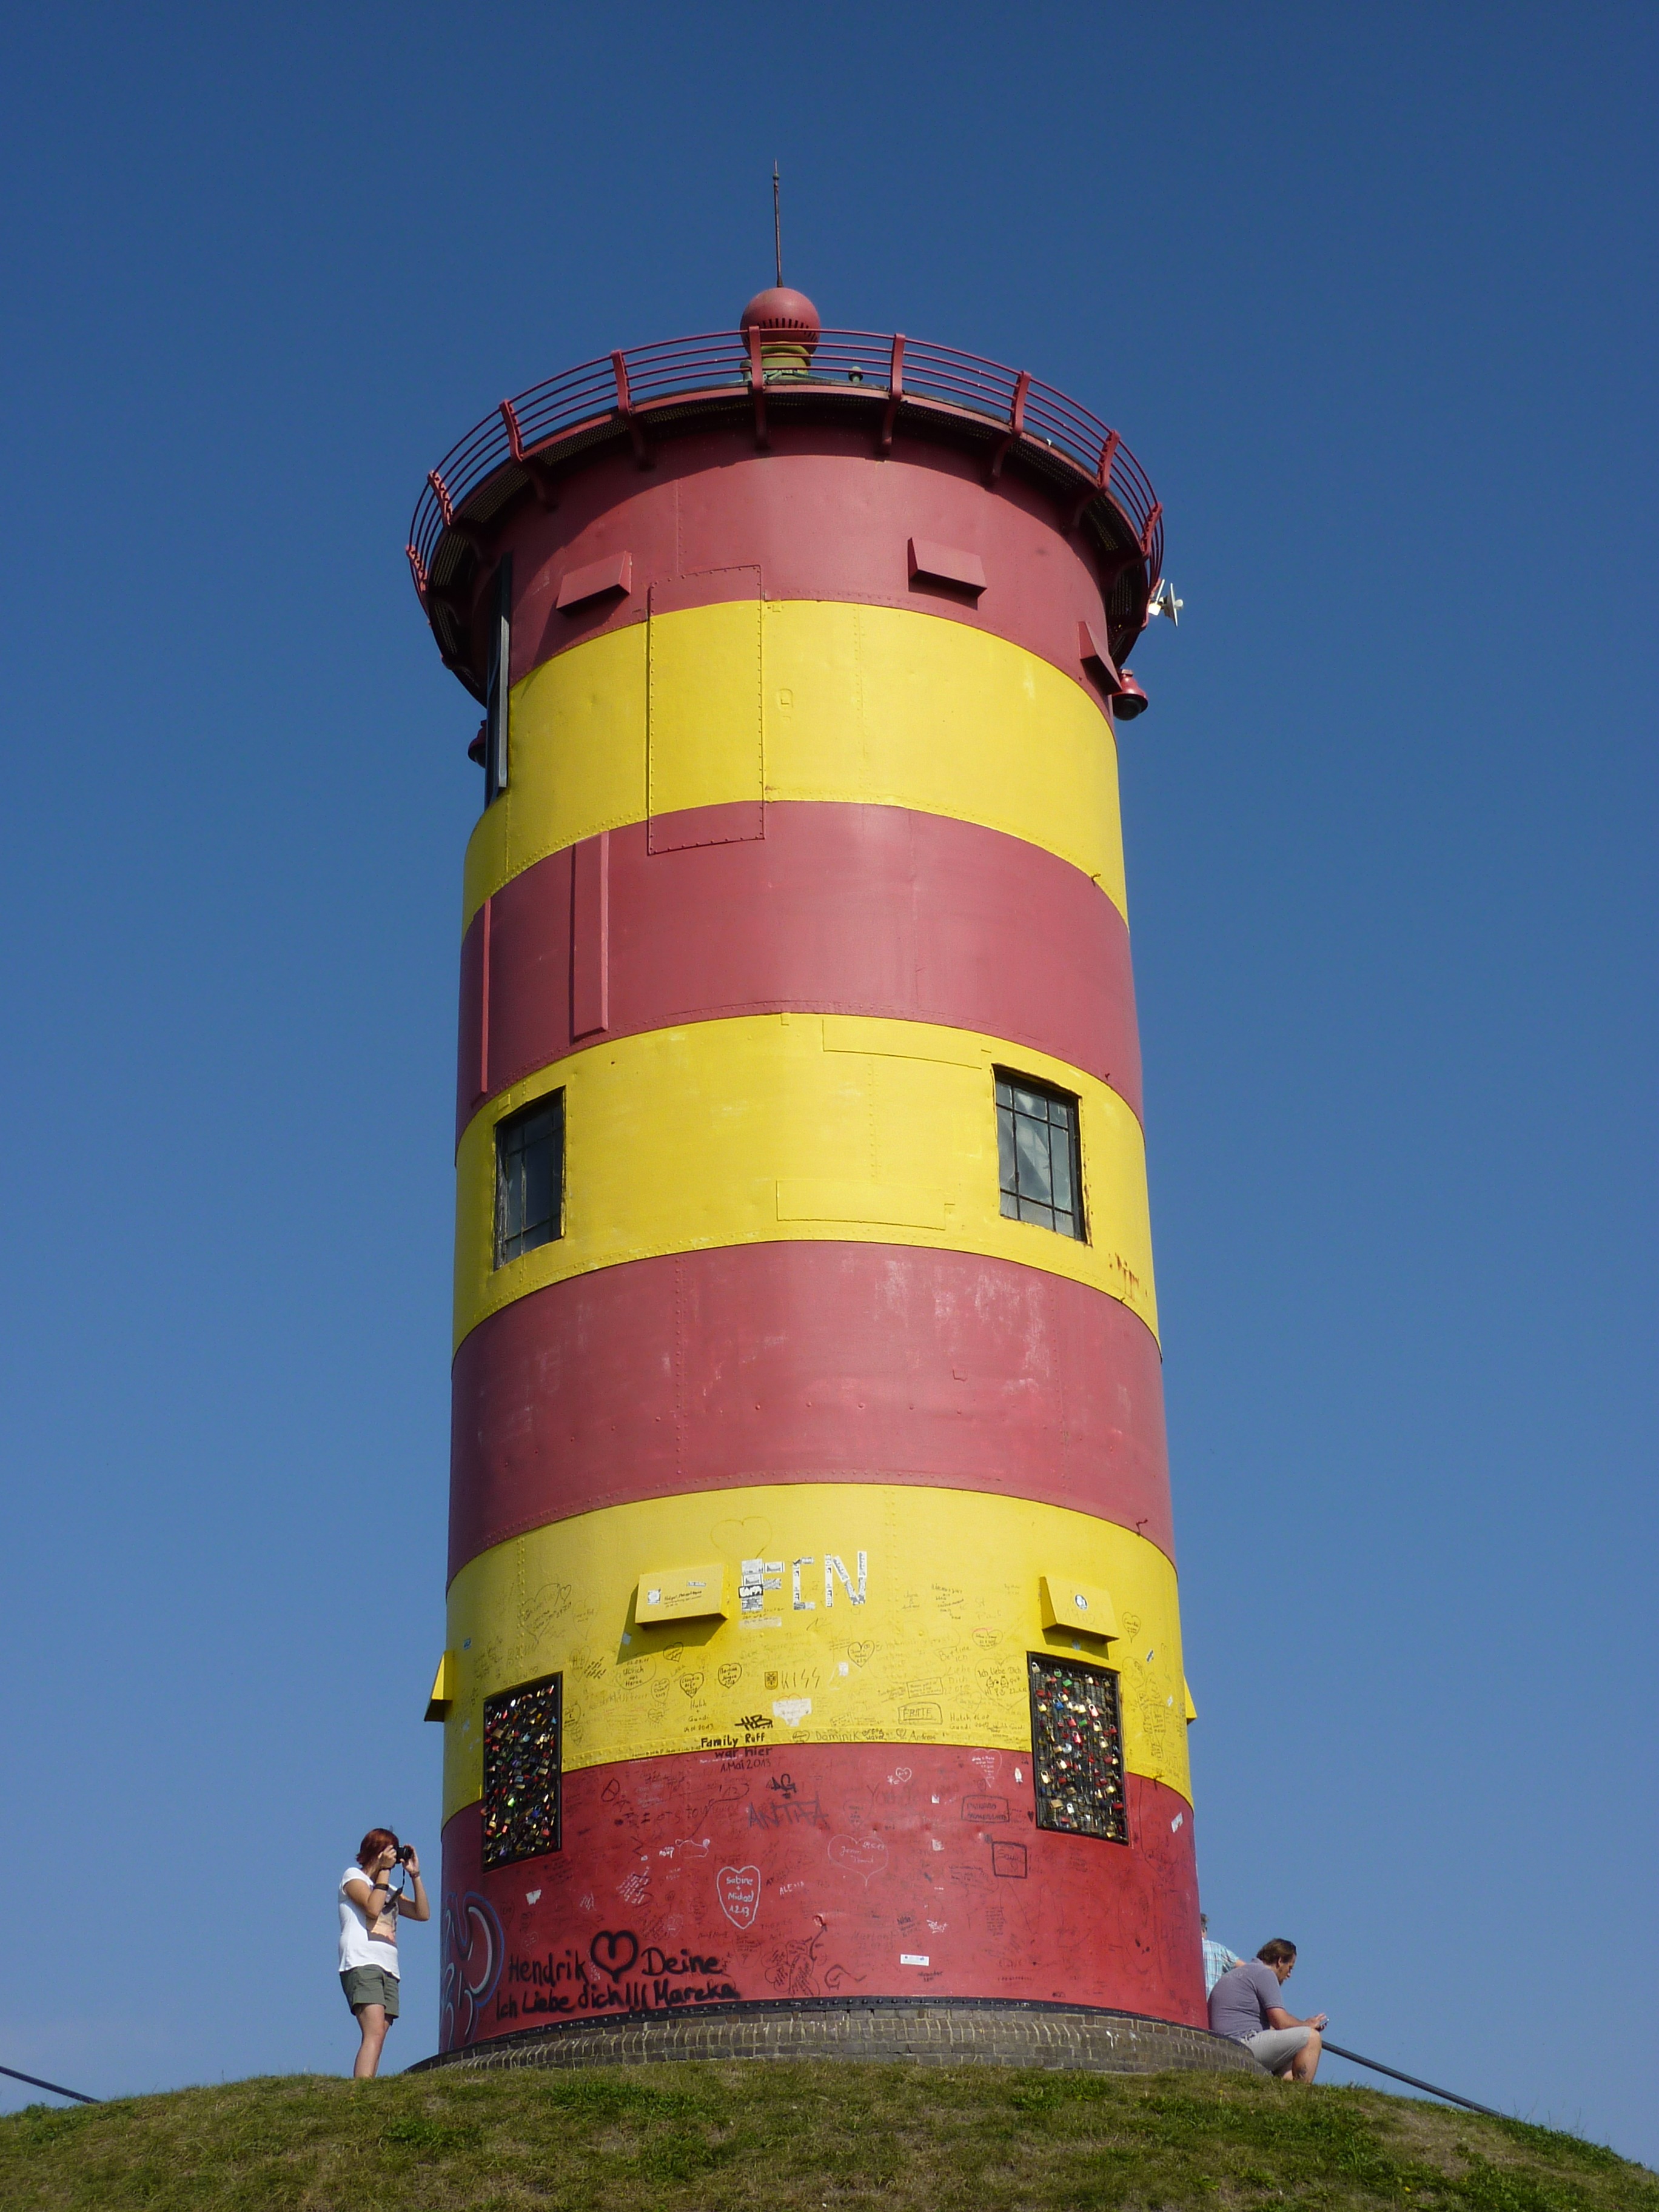
lighthouse, red, tower, yellow, water tower, control tower, otto walkes